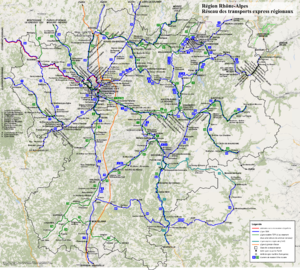
Région Rhône-Alpes, réseau des transports express régionaux (TER) et lignes express régionales (LER)
Le TER Rhône-Alpes est le réseau de Transport express régional de l'ancienne région administrative Rhône-Alpes. Le TER de la nouvelle région administrative Auvergne-Rhône-Alpes est le TER Auvergne-Rhône-Alpes.